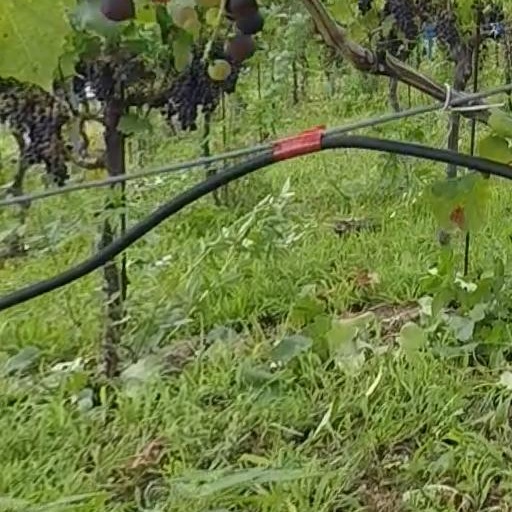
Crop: grape